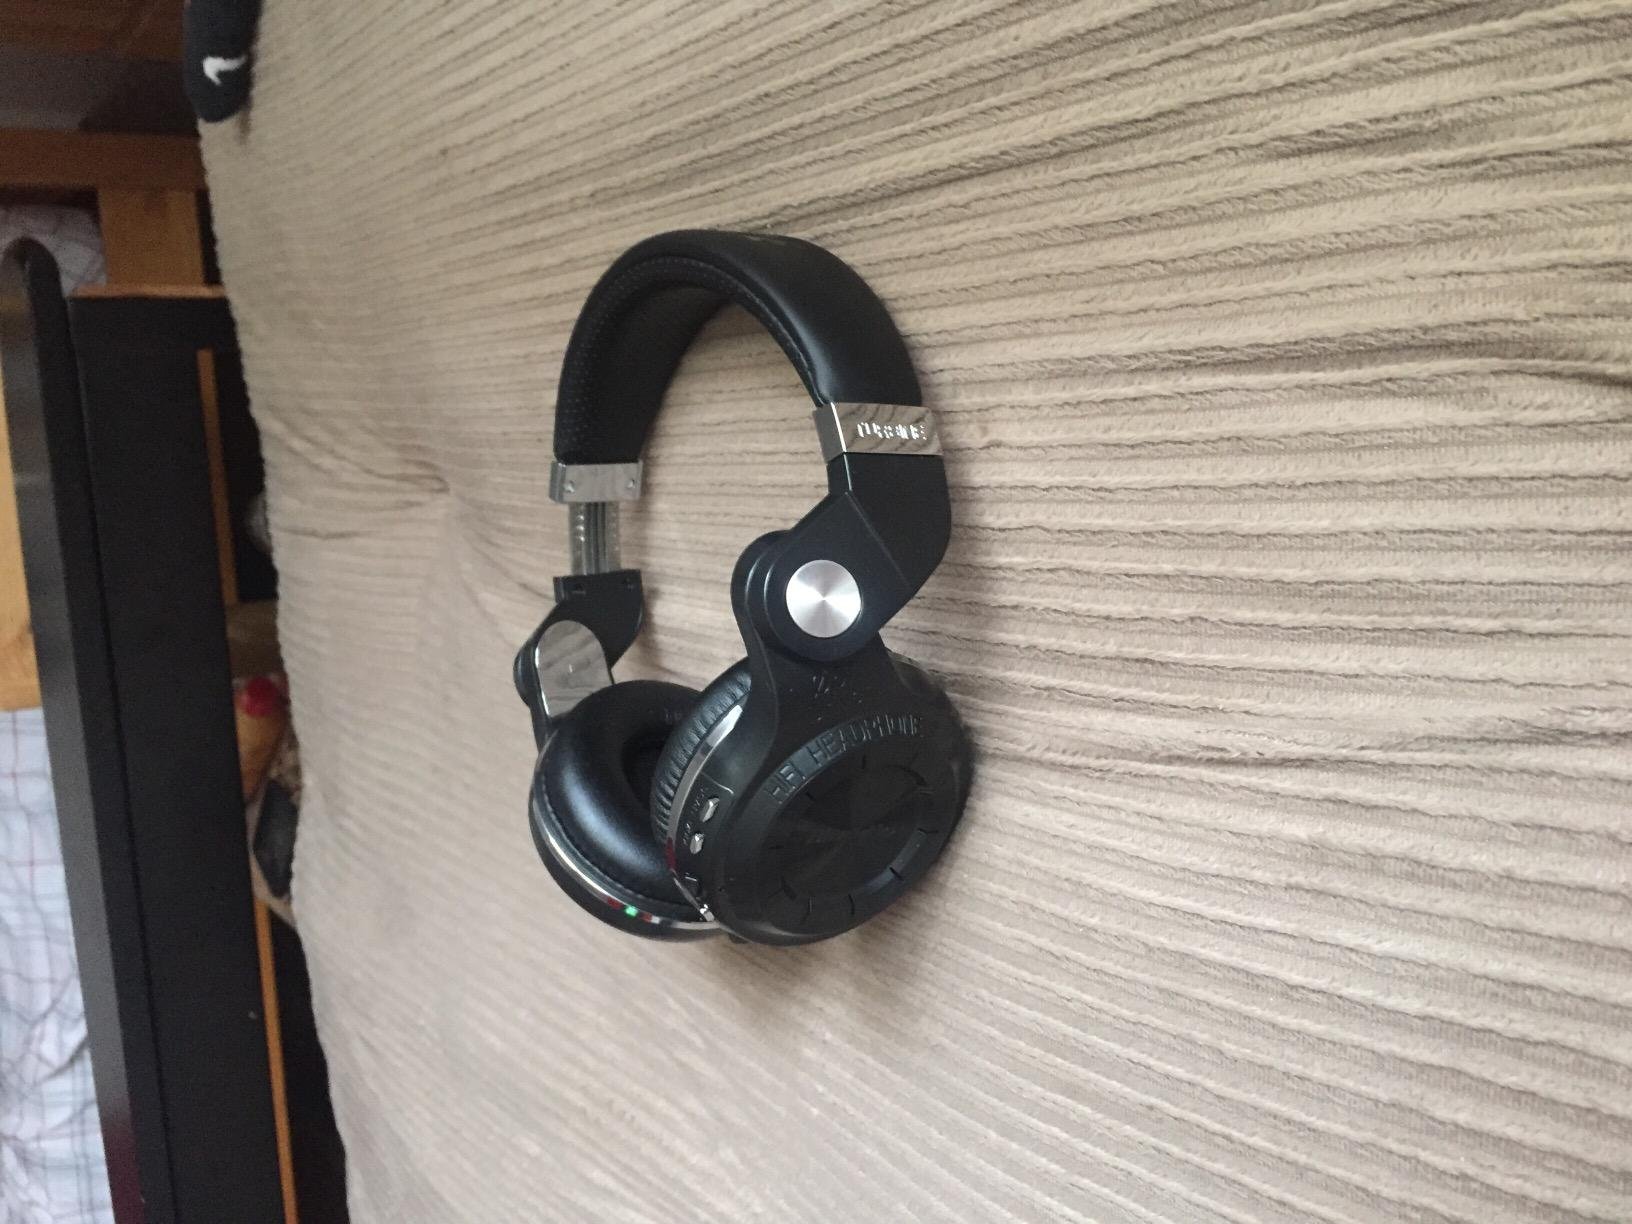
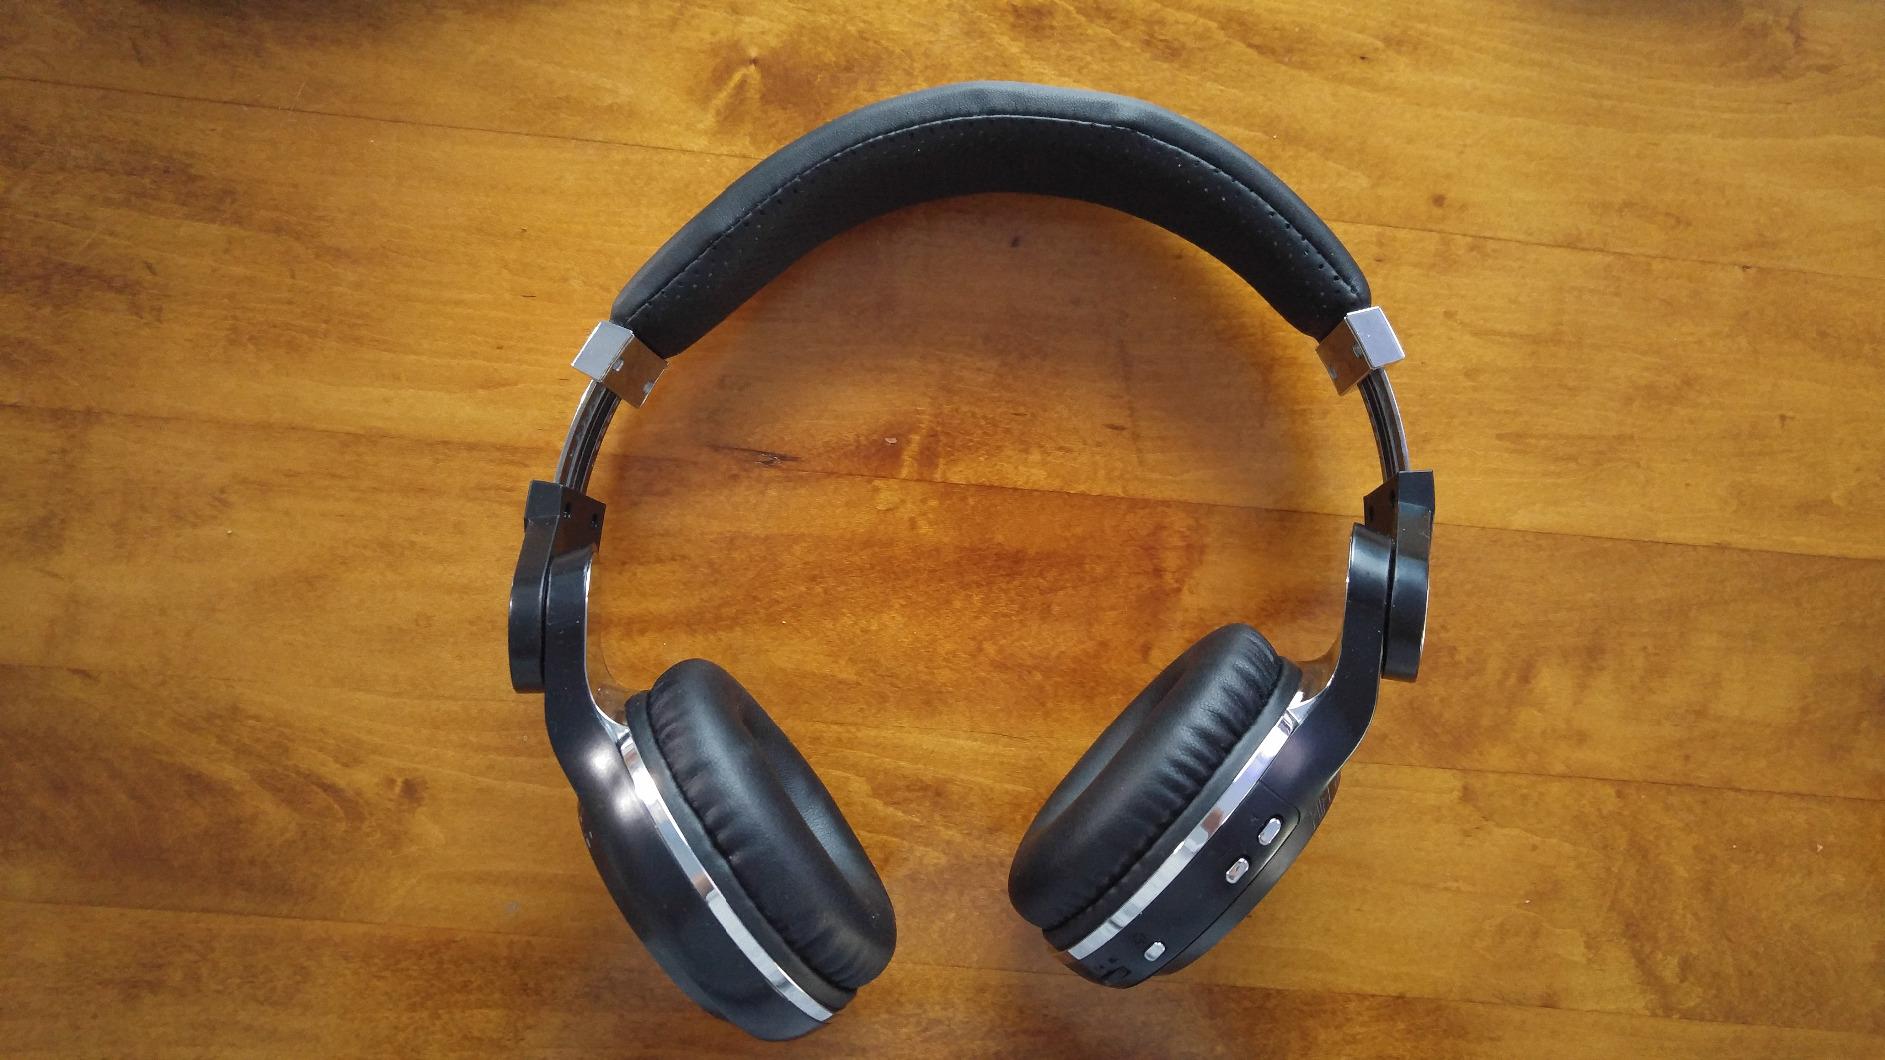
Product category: headphones
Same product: no